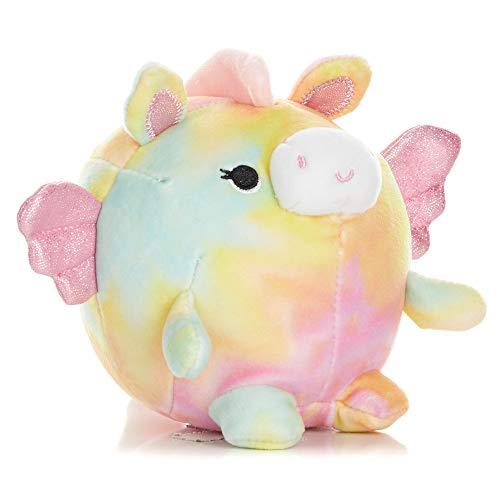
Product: KP Cuddle Pal - Round Small Tie Dye Pegasus -4.5""- Amara
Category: Toys & Games | Stuffed Animals & Plush Toys | Plush Pillows
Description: DEPENDABLE FRIEND: This plush is a comforting pal and perfect for get well wishes, birthdays, and more It is a huggable travel friend for kids on road trips and airplanes, or a cute bedroom decoration.
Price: $9.99